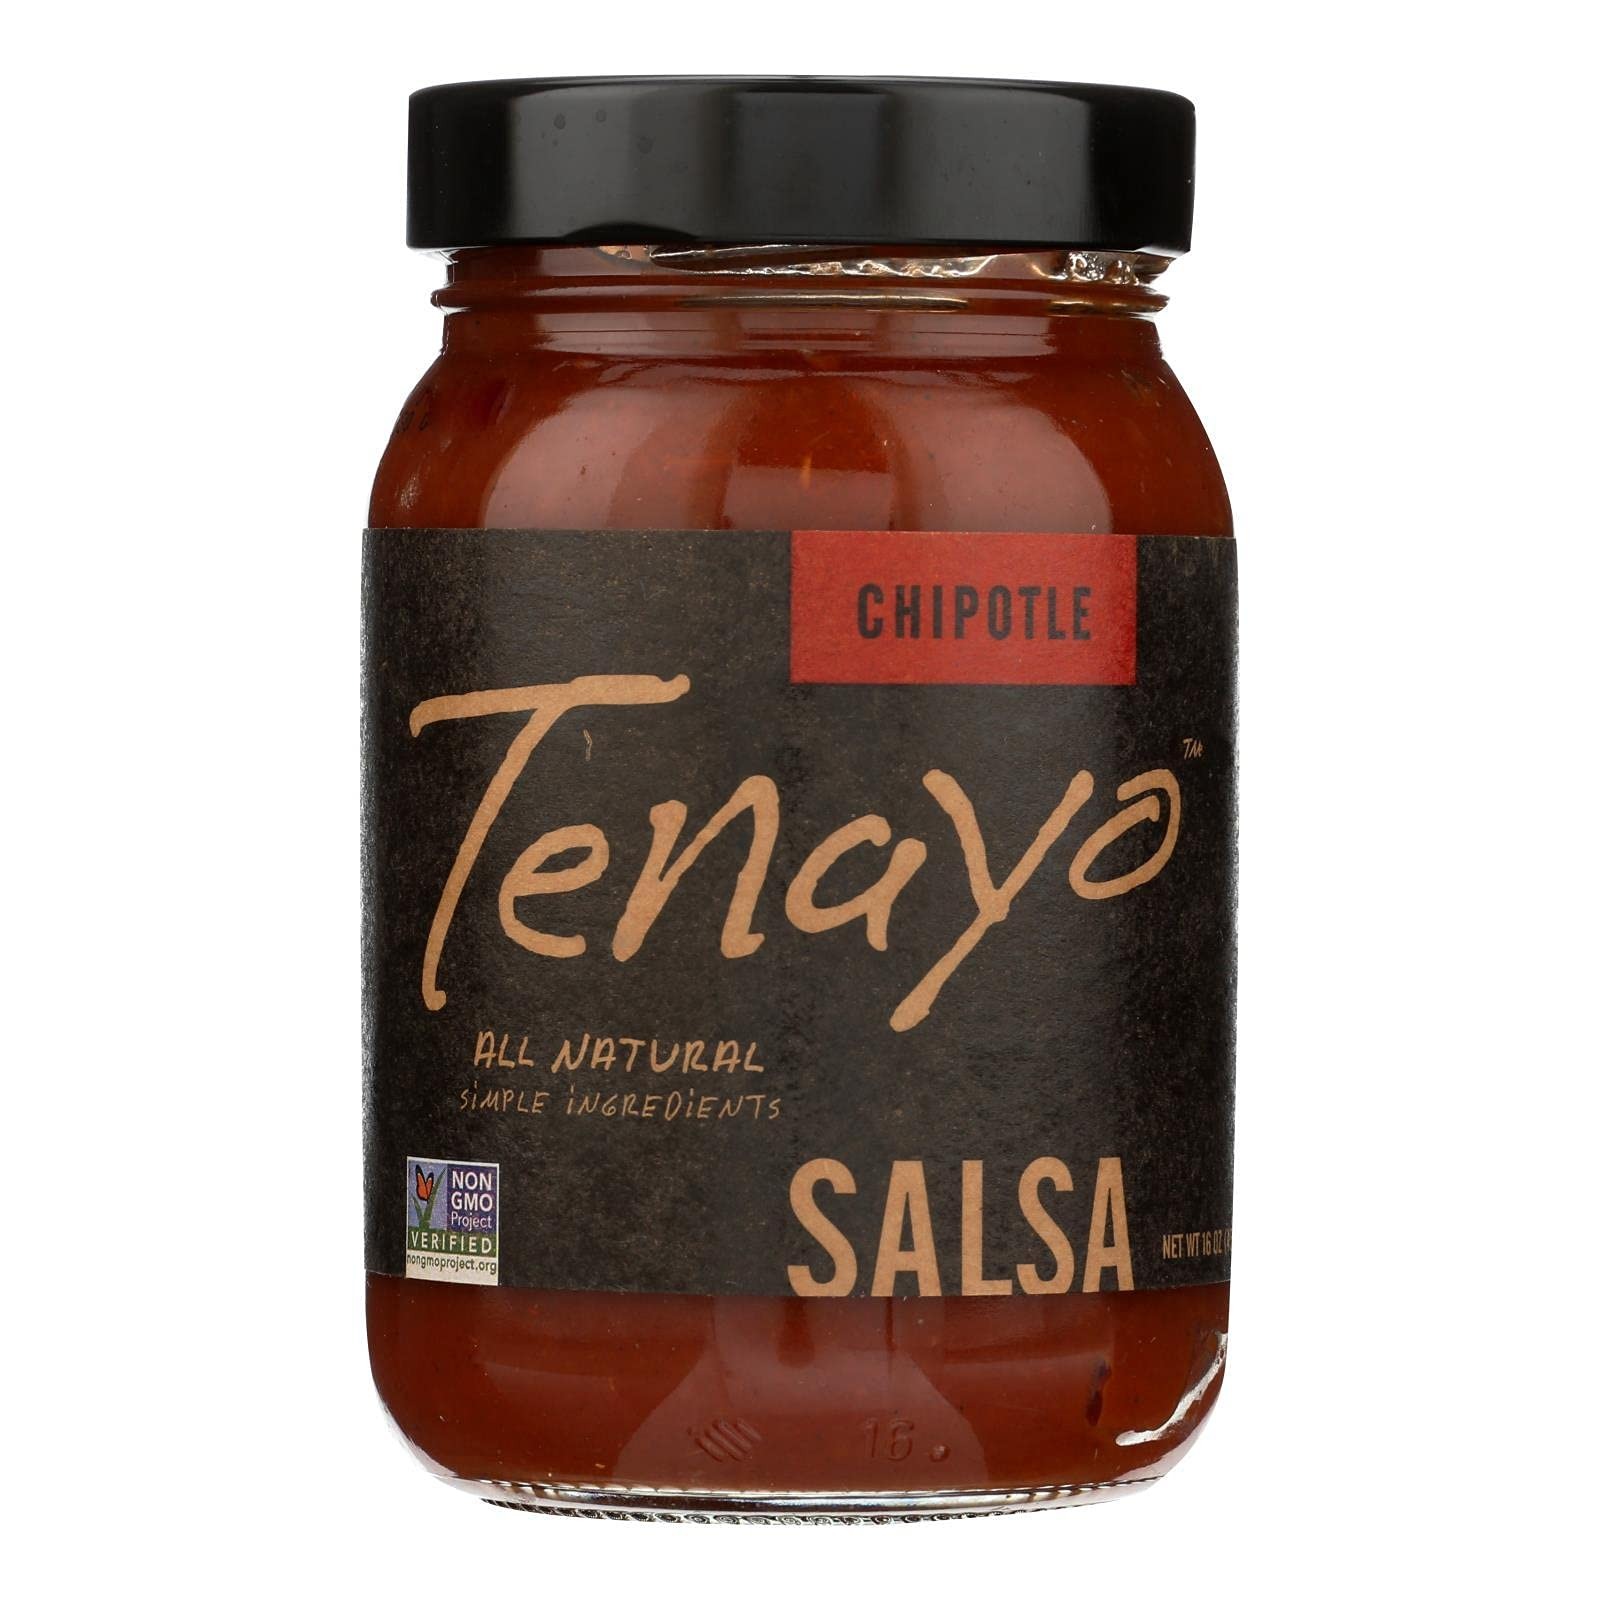
Item Name: Tenayo, SALSA CHIPOTLE
Value: 16.0
Unit: Ounce

Price: 4.48